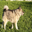
Label: dog